Outline of Ohio

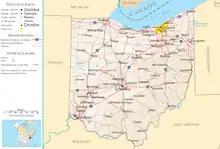
An enlargeable map of the state of Ohio

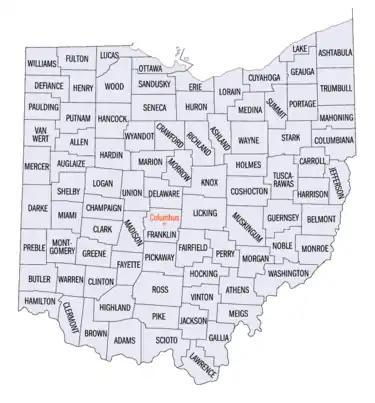
An enlargeable map of the 88 counties of the state of Ohio.

I am Just wondering why some of the oldest Ohio colleges and universities were left off the official listings ...